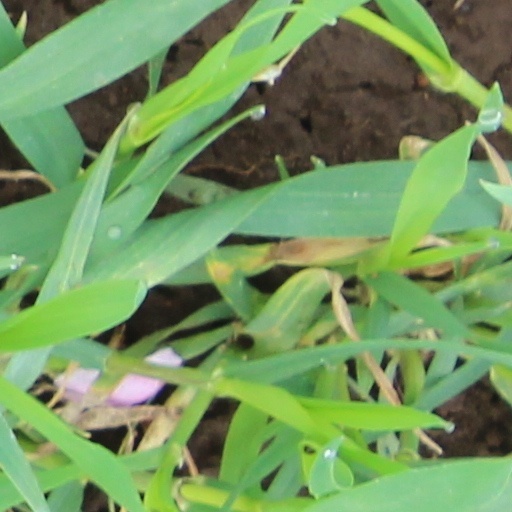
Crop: wheat